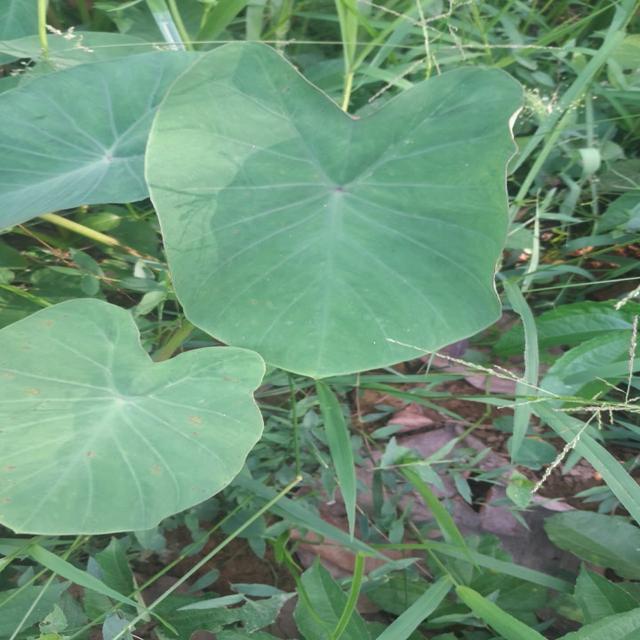
Label: Healthy